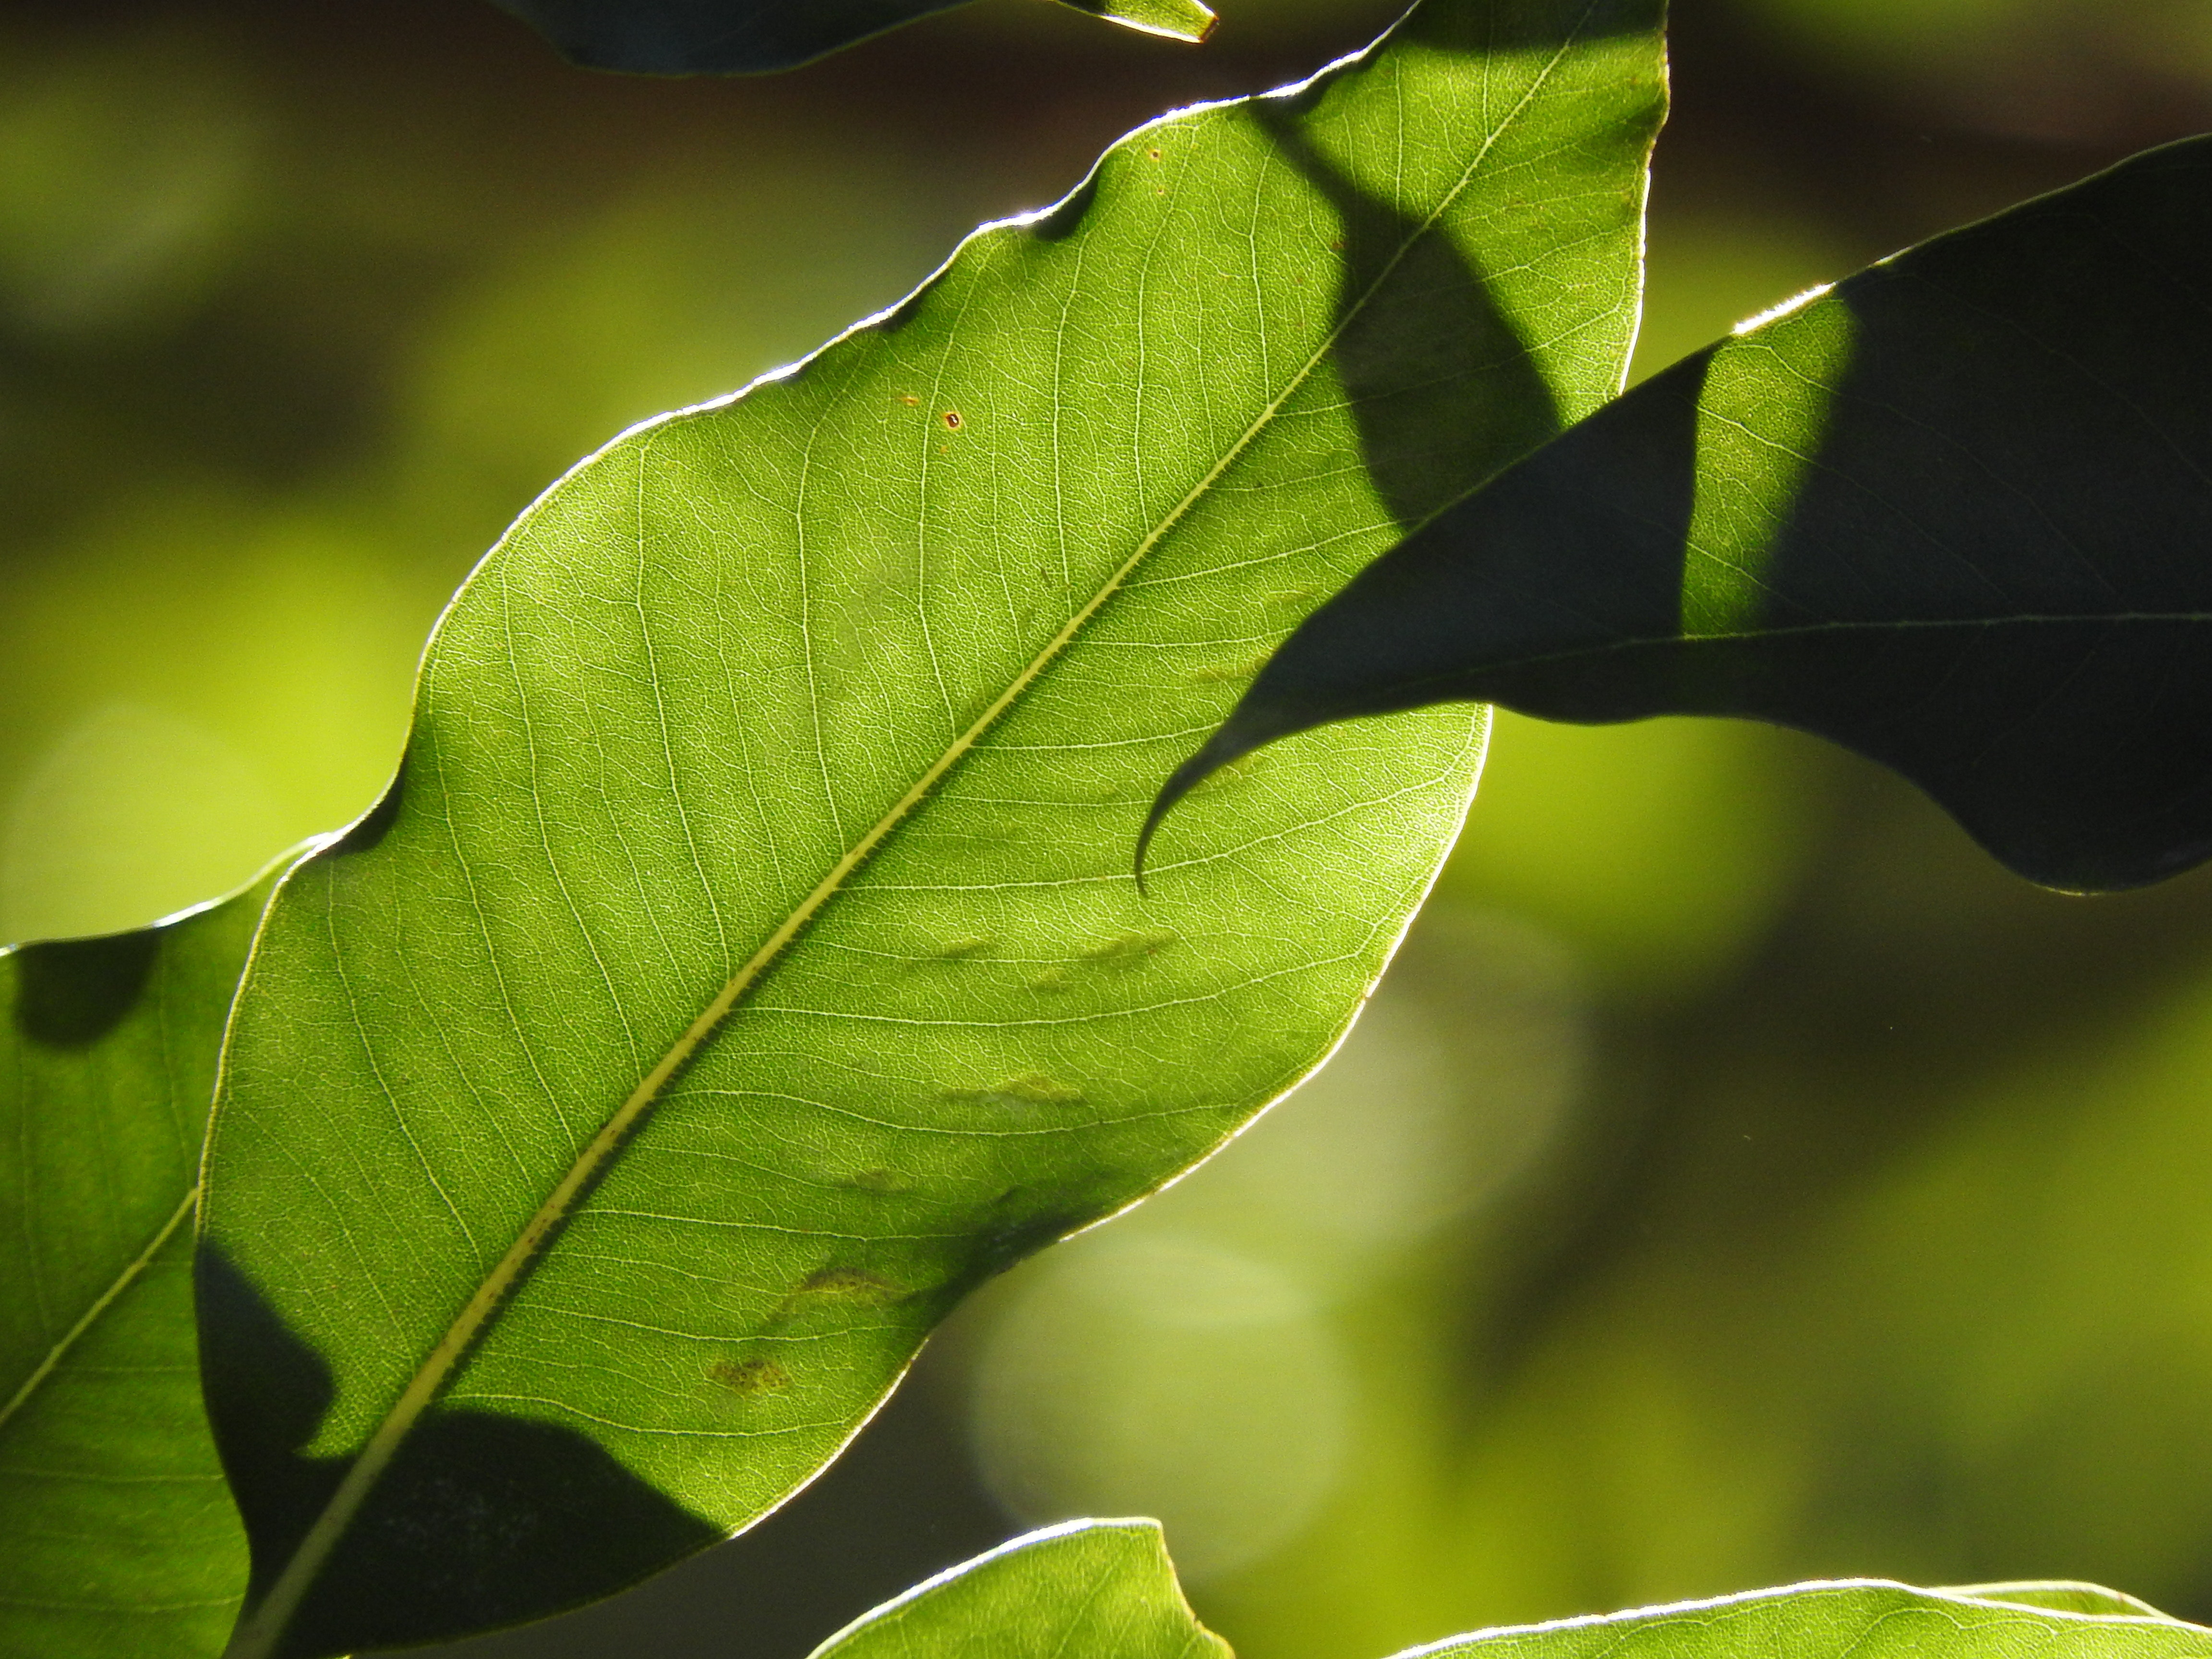
leaf, green, plant, flower, tree, botany, flowering plant, organism, vascular plant, macro photography, plant stem, twig